Montabaur station

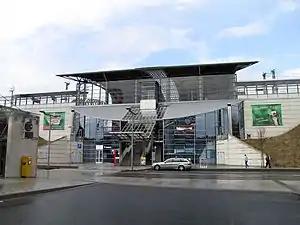
Montabaur station

Montabaur station is a station at the 89.1 kilometre point of the Cologne-Frankfurt high-speed railway and on the Limburg–Siershahn railway (Lower Westerwald Railway) in the German state of Rhineland-Palatinate. The station, which is served by regional and long-distance passenger services and freight traffic, is on the outskirts of the town of Montabaur. It is aligned parallel with Autobahn 3 (A3), which runs immediately to the north.